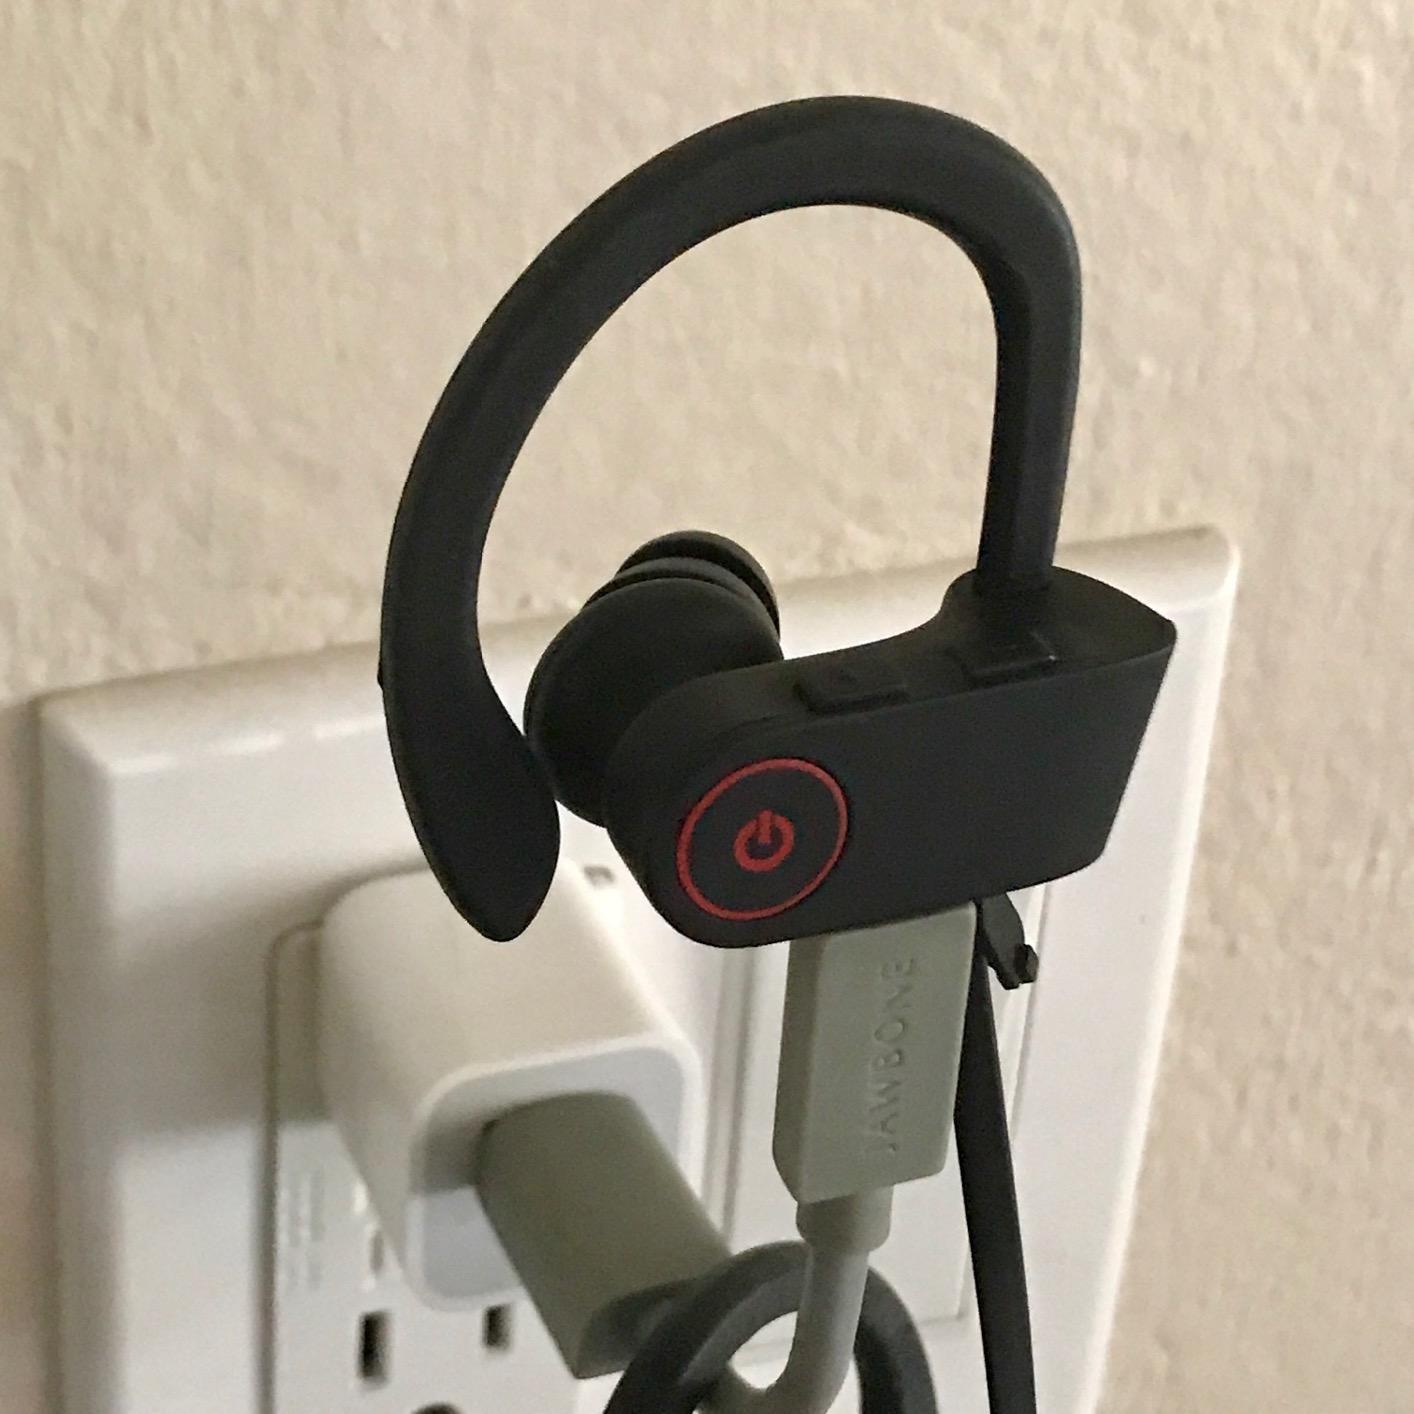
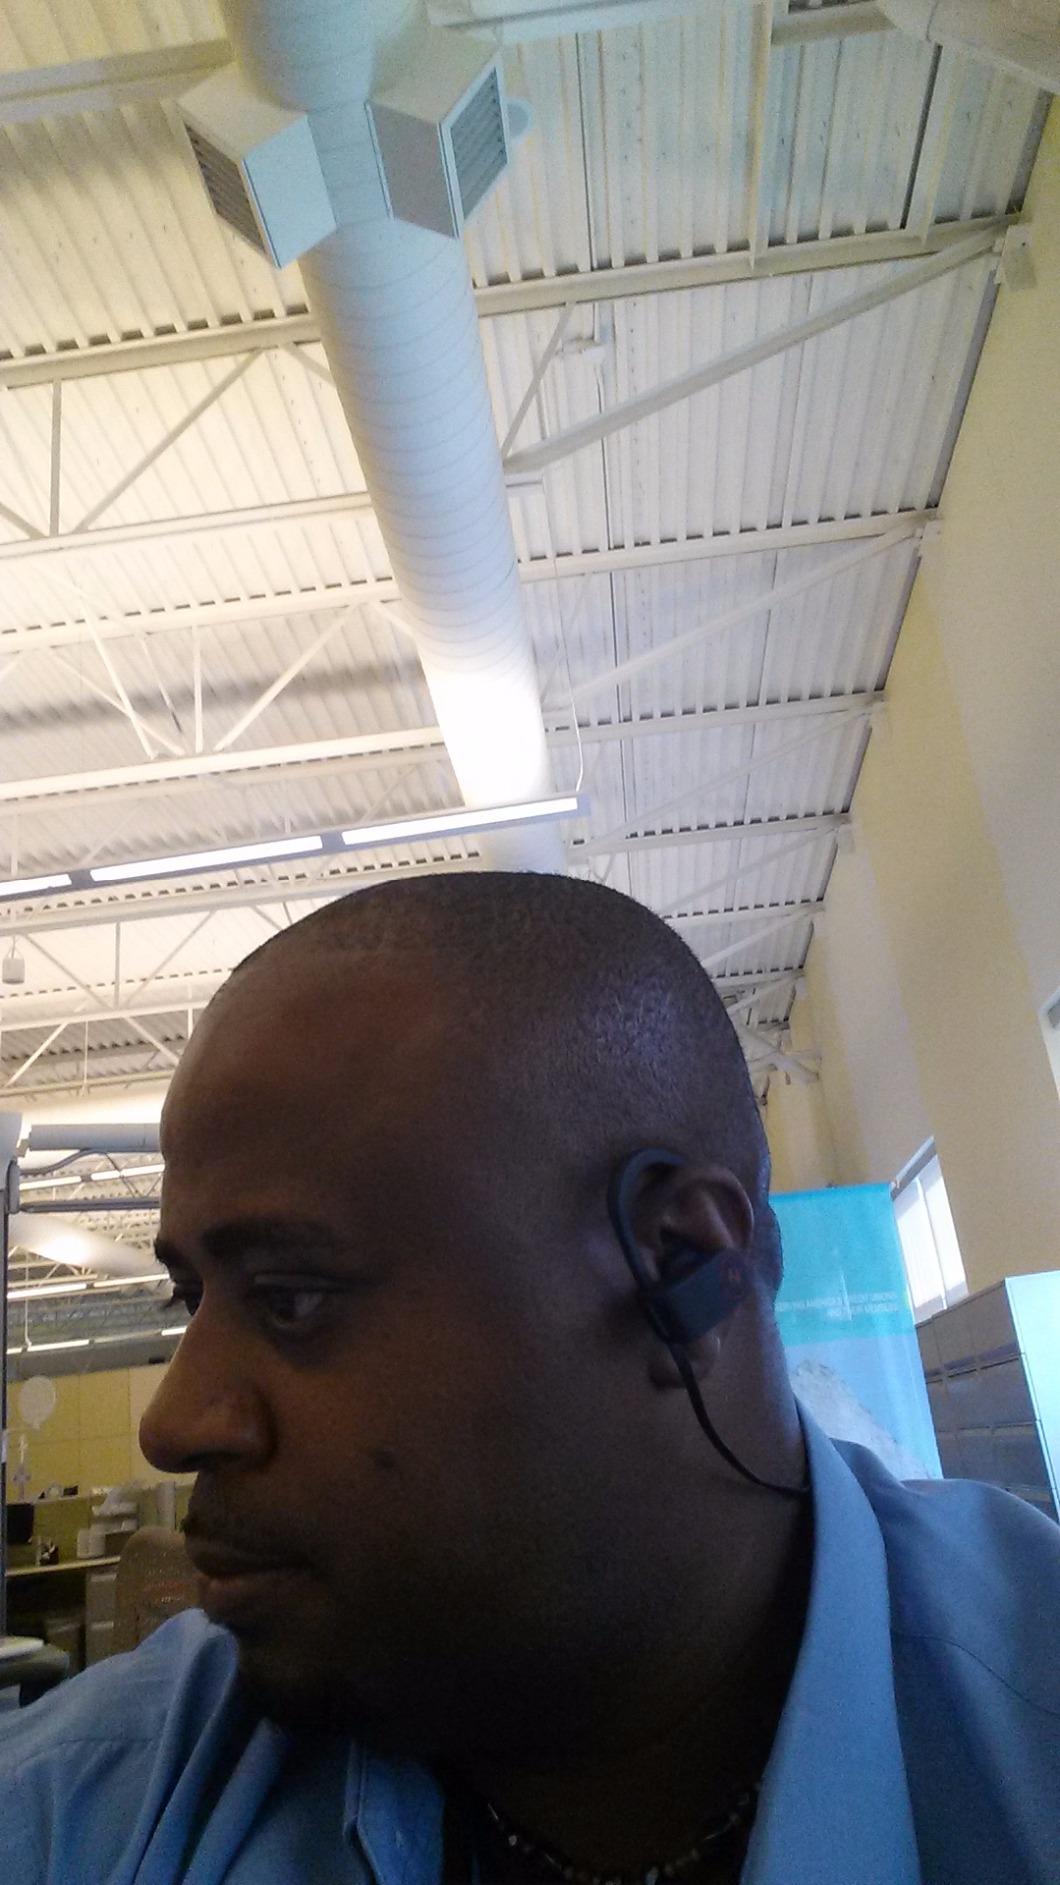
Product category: headphones
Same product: yes